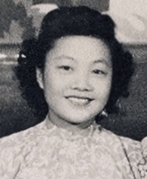
เหยา ลี่

| name = เหยา ลี่ 姚莉Yao Lee
| image = Yao Lee.jpg
| birth_name = เหยา ซิ่วยวิ๋น ()
| birth_date = 19 กรกฎาคม 2465
| birth_place = เซี่ยงไฮ้ สาธารณรัฐจีน
| death_place =ฮ่องกง
| other_names =นักร้องเสียงเงิน (銀嗓子)
| occupation = นักร้อง
| years_active = ทศวรรษ 1930-1970
เหยา ลี่ ( หรือ Yiu Lei และ Miss Hue Lee) เป็นนักร้องชาวจีนที่มีผลงานในช่วงปี 1930-1970 ในช่วงทศวรรษที่ 1940 เธอได้กลายเป็นหนึ่งใน "เจ็ดดาวจรัสแสงเซี่ยงไฮ้" ตำนานเพลงจีนตอน...เจ็ดดาวจรัสแสงเซี่ยงไฮ้
(Seven great singing stars )
==ประวัติ==
เหยา ลี่เกิดที่เซี่ยงไฮ้ และเริ่มร้องเพลงออกอากาศทางวิทยุในปี 1935 ขณะอายุได้ 13 ปี และเซ็นสัญญากับ Pathé Records
เมื่อคอมมิวนิสต์เข้าปกครองประเทศจีนในปี 1949 เพลงป็อปได้ถูกตั้งข้อสงสัย เธอจึงหลบหนีไปยังฮ่องกงในปี 1950 และเริ่มต้นอาชีพนักร้องใหม่ จนกระทั่งหยุดไปในปี 1967 หลังการเสียชีวิตของพี่ชาย แต่ก็ได้ออกอัลบั้มพิเศษในปี 1969 กับ EMI Music Hong Kong และในปี 1970 เธอได้เดินทางไปไต้หวันเพื่อดำเนินการให้เติ้ง ลี่จวิน เซ็นสัญญากับ EMI แต่ไม่สำเร็จ ต่อมา เธอได้ออกจากวงการอย่างเป็นทางการในปี 1975 แต่ยังคงให้การสนับสนุนนักร้องคนอื่นๆ เช่น Wakin Chau เป็นต้น
==อาชีพนักร้อง==
ระหว่างช่วงทศวรรษ 1930-1940 เป็นยุคที่เหยาลี่โด่งดังถึงขีดสุด ด้วยสไตล์การร้องที่นุ่มนวลตามแบบฉบับทั่วไปของวงการเพลงจีนในเวลานั้น ผลงานสร้างชื่อของเธอเช่น "กงสี่กงสี่" () ซึ่งเป็นเพลงตรุษจีน และเพลง "ซูโจวเหอเปียน" () ซึ่งเธอร้องร่วมกับเหยา หมิ่น พี่ชายของเธอ ทั้งสองเพลง
ในปี 1940 เพลง"เหมยกุย เหมยกุย หว่ออ้ายหนี่" ( / Rose, Rose, I Love You) ที่เธอขับร้อง ได้ถูกนำมาขับร้องใหม่ในภาคภาษาอังกฤษที่สหรัฐอเมริกาโดย Frankie Laine
==ฉายา==
เหยา ลี่ ได้ฉายาว่าเป็น"นักร้องเสียงเงิน" (銀嗓子) ตาม โจว เสวียน ซึ่งได้รับฉายาว่า "นักร้องเสียงทอง" (金嗓子)
==อ้างอิง==
หมวดหมู่:นักร้องจีน
หมวดหมู่:บุคคลจากเซี่ยงไฮ้